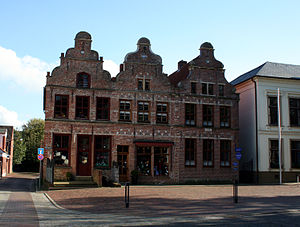
Norden (by)
Dree Süsters.
Norden er en by i Landkreis Aurich i tyske delstat Niedersachsen i det nordvestlige Tyskland. Norden ligger ved Nordsøkysten i det historiske landskab Ostfriesland. Byen har ca 25.000 indbyggere og er dermed Ostfrieslands fjerde største by.